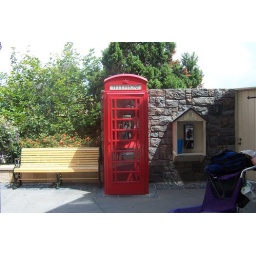
A red phone box - the UK area in Epcot